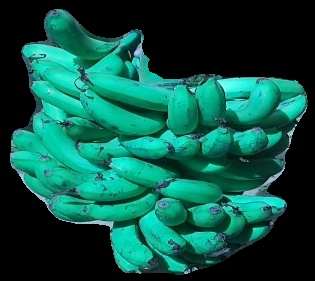
Variety: pachbale
Grade: grade3